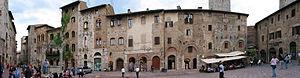
La Piazza della Cisterna est une place située dans le centre historique de San Gimignano, en Toscane.